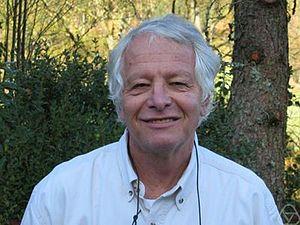
George Lann Nemhauser est un mathématicien américain spécialiste en recherche opérationnelle, professeur d'ingénierie industrielle et des systèmes au Georgia Institute of Technology, titulaire de la A. Russell Chandler III Chair. Il a été président de l'Institute for Operations Research and the Management Sciences.